Love Island (2015 TV series)

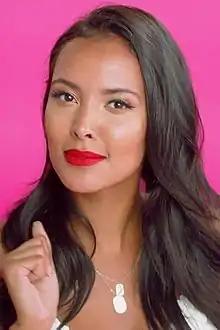
Maya Jama took over from Whitmore as host starting with the ninth series in 2023.

On 20 December 2019, it was announced that fellow TV presenter Laura Whitmore would be taking over as the new host, after Caroline Flack stood down from hosting the show.